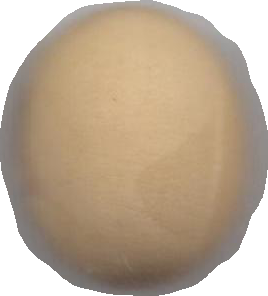
Variety: Dega